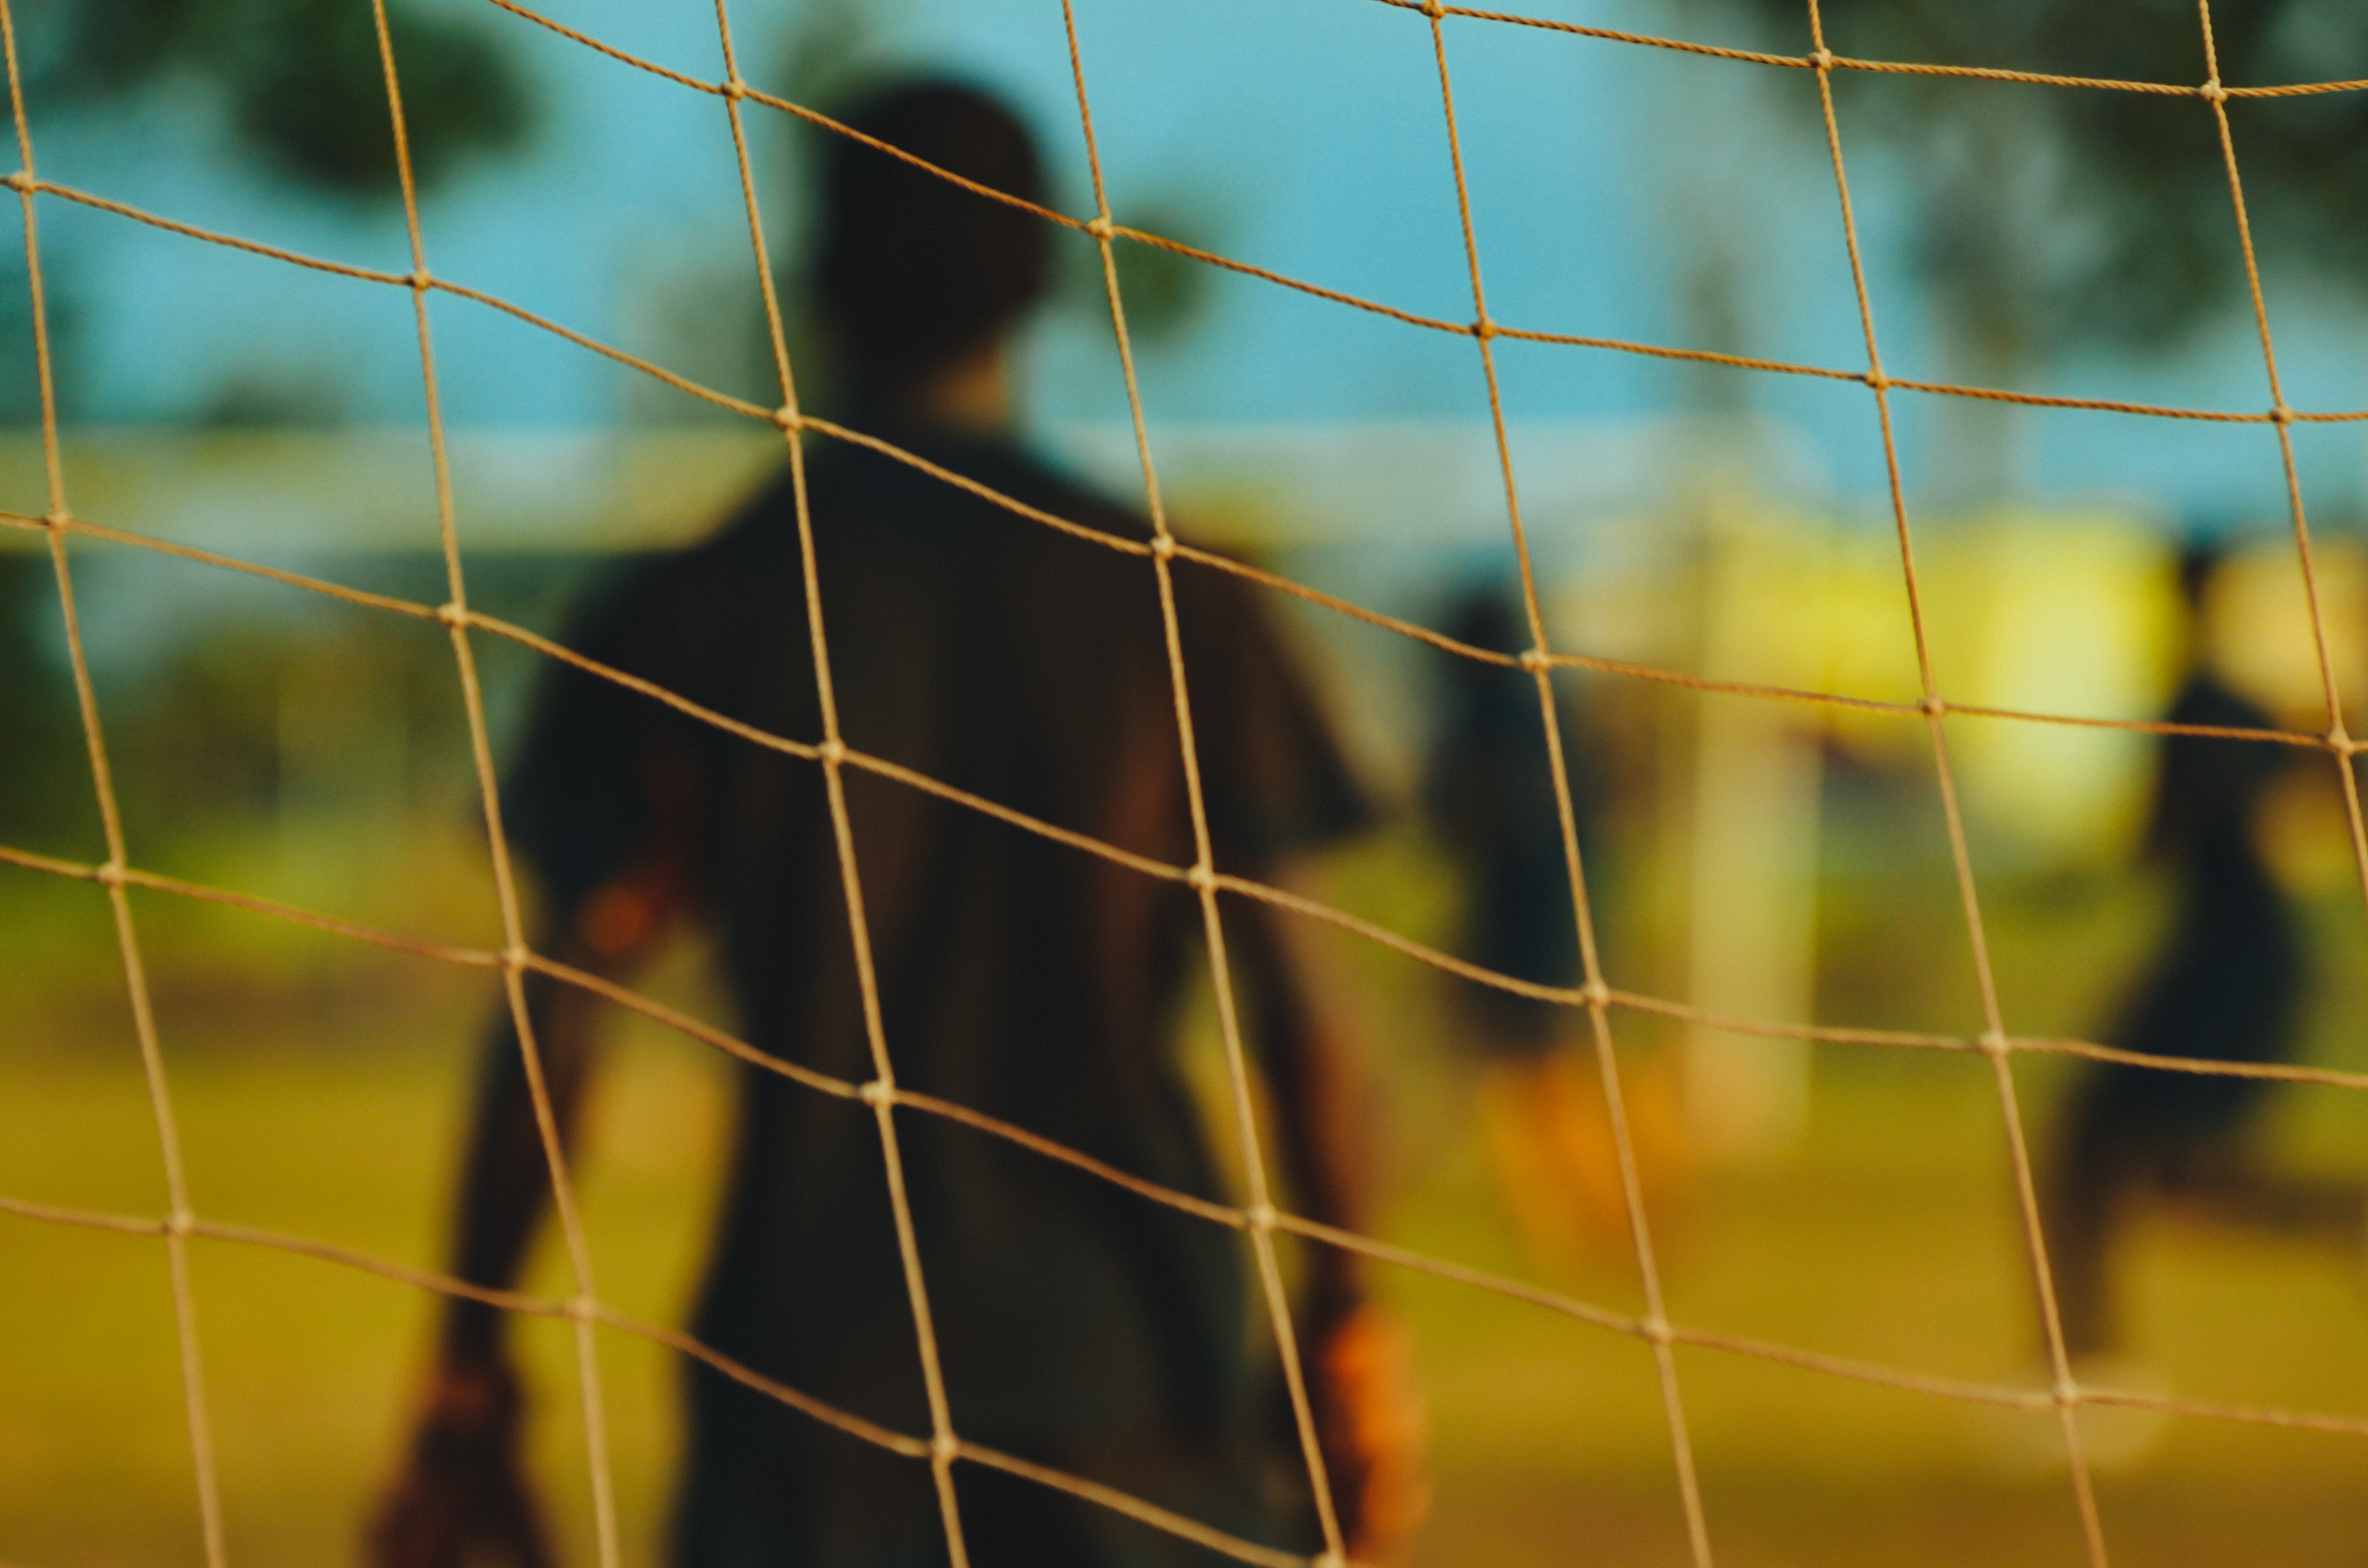
water, branch, dew, sunlight, leaf, line, green, reflection, yellow, material, player, circle, invertebrate, spider web, close up, spider, net, moisture, macro photography, plant stem, football net, soccer net